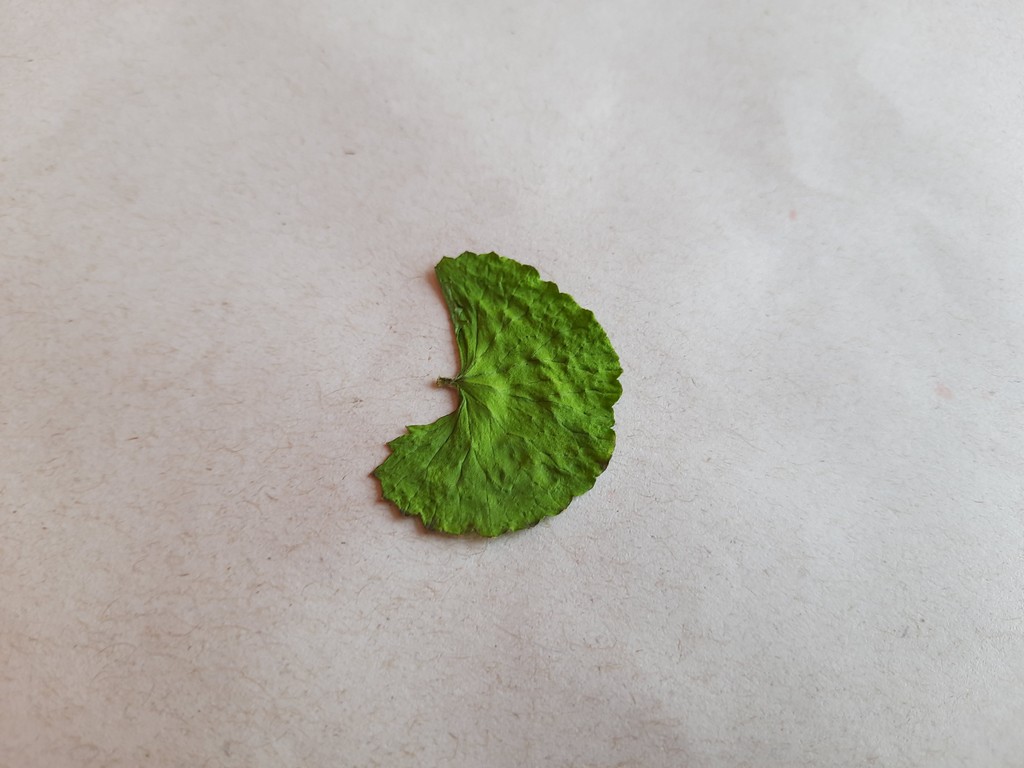
Label: Dried